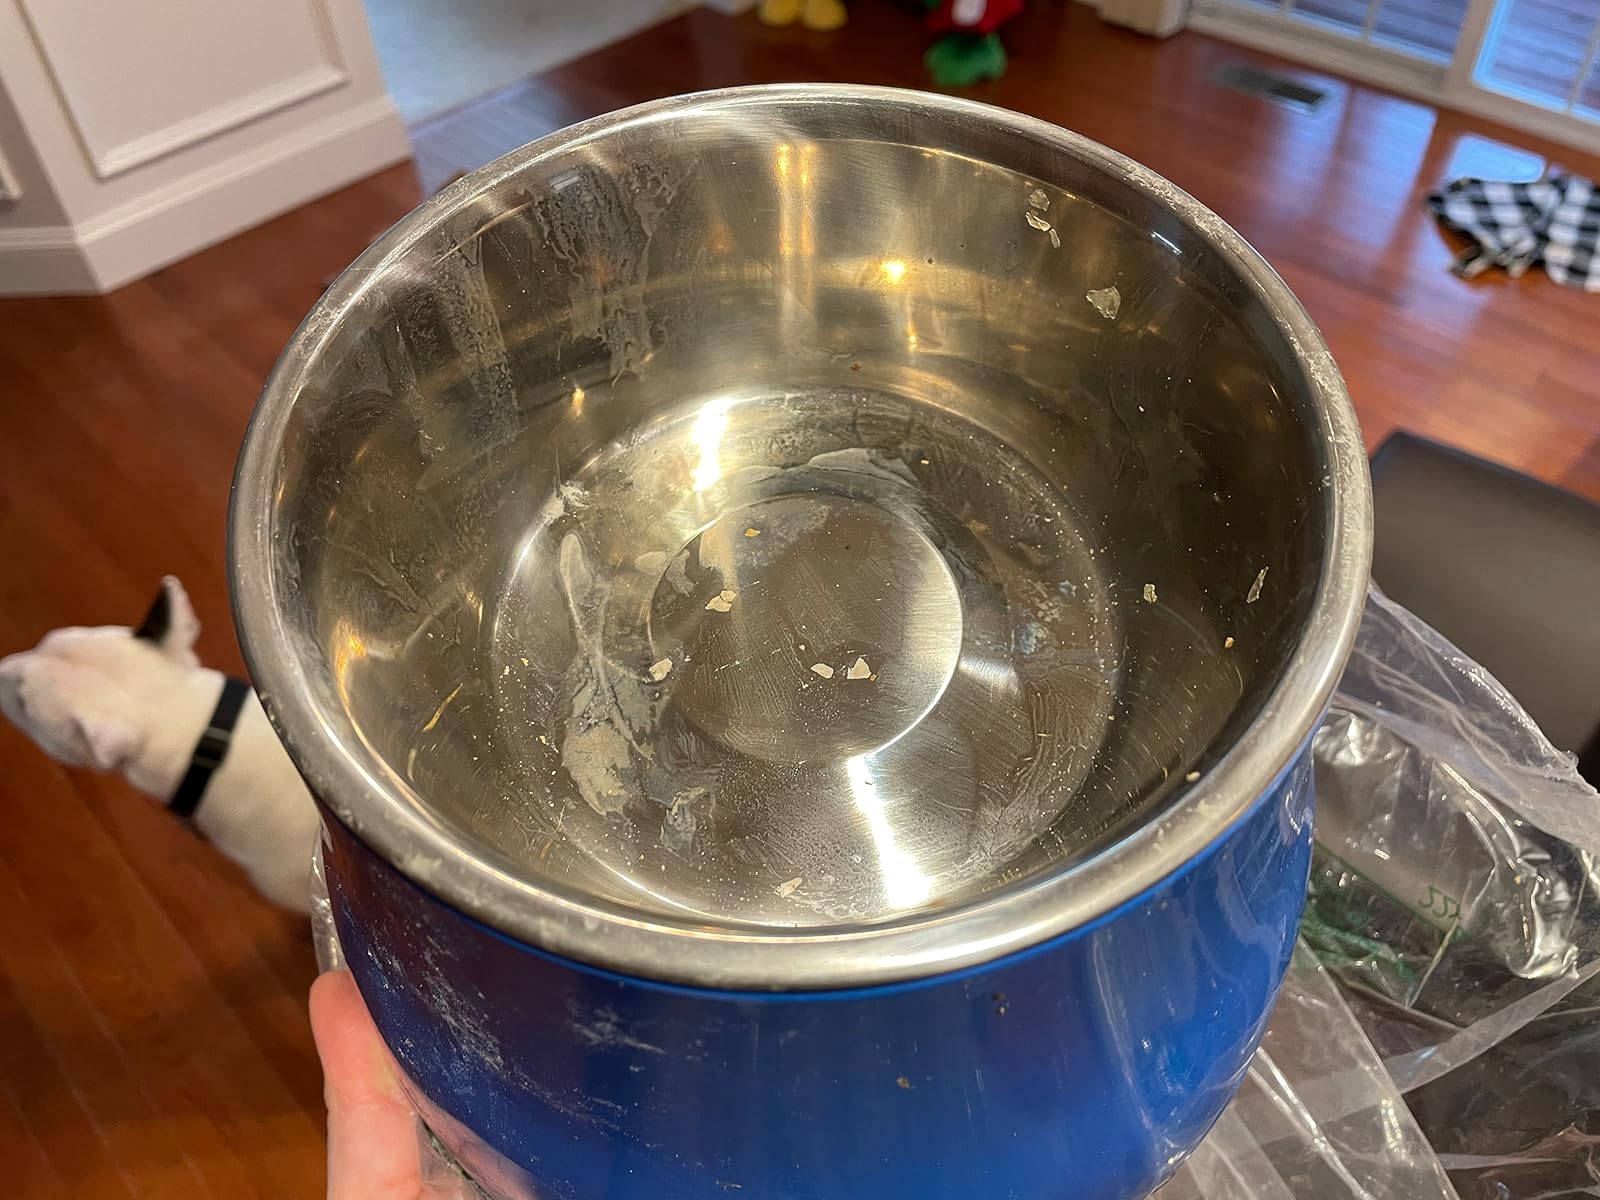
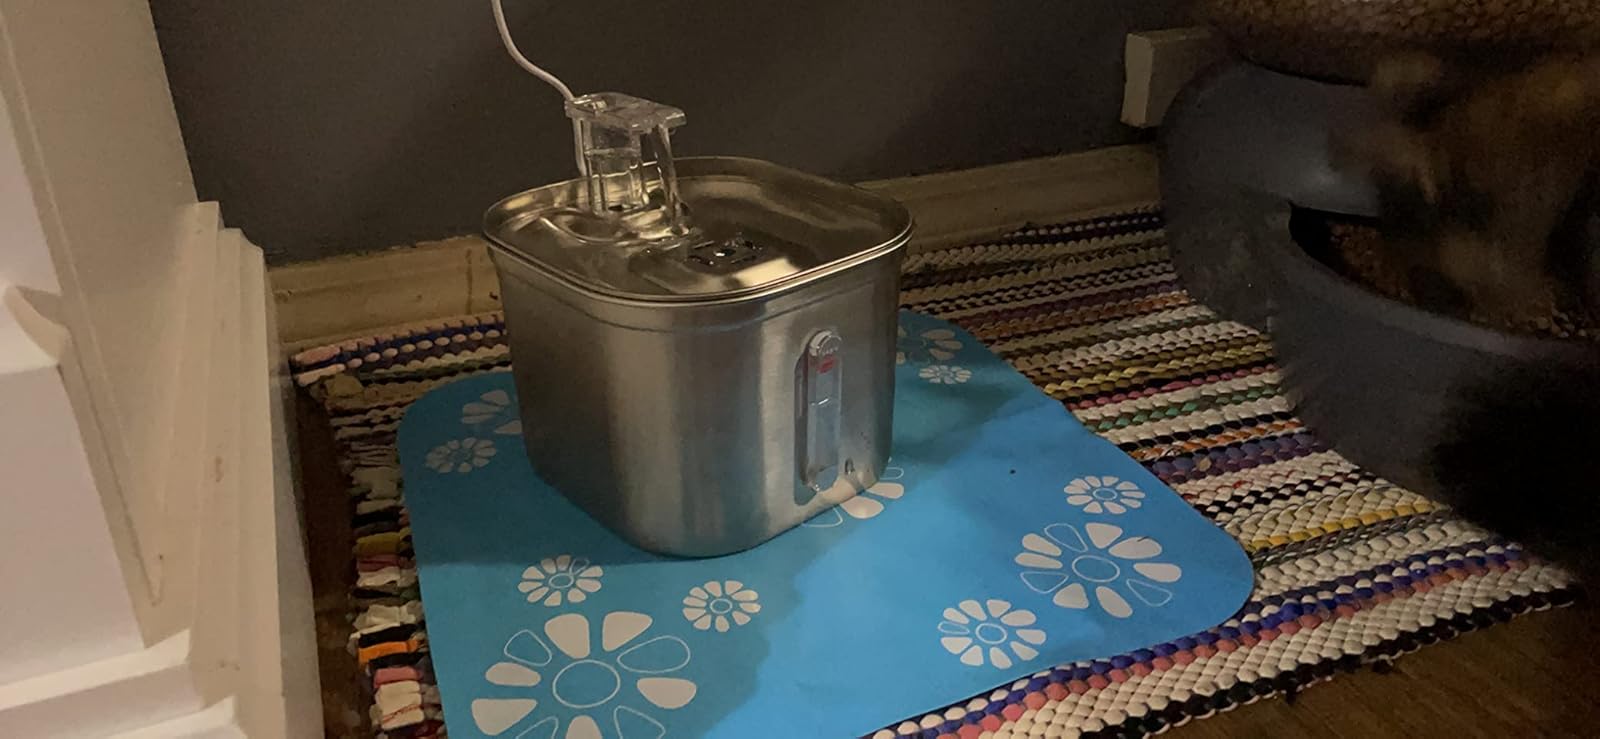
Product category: items_bowl
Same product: no